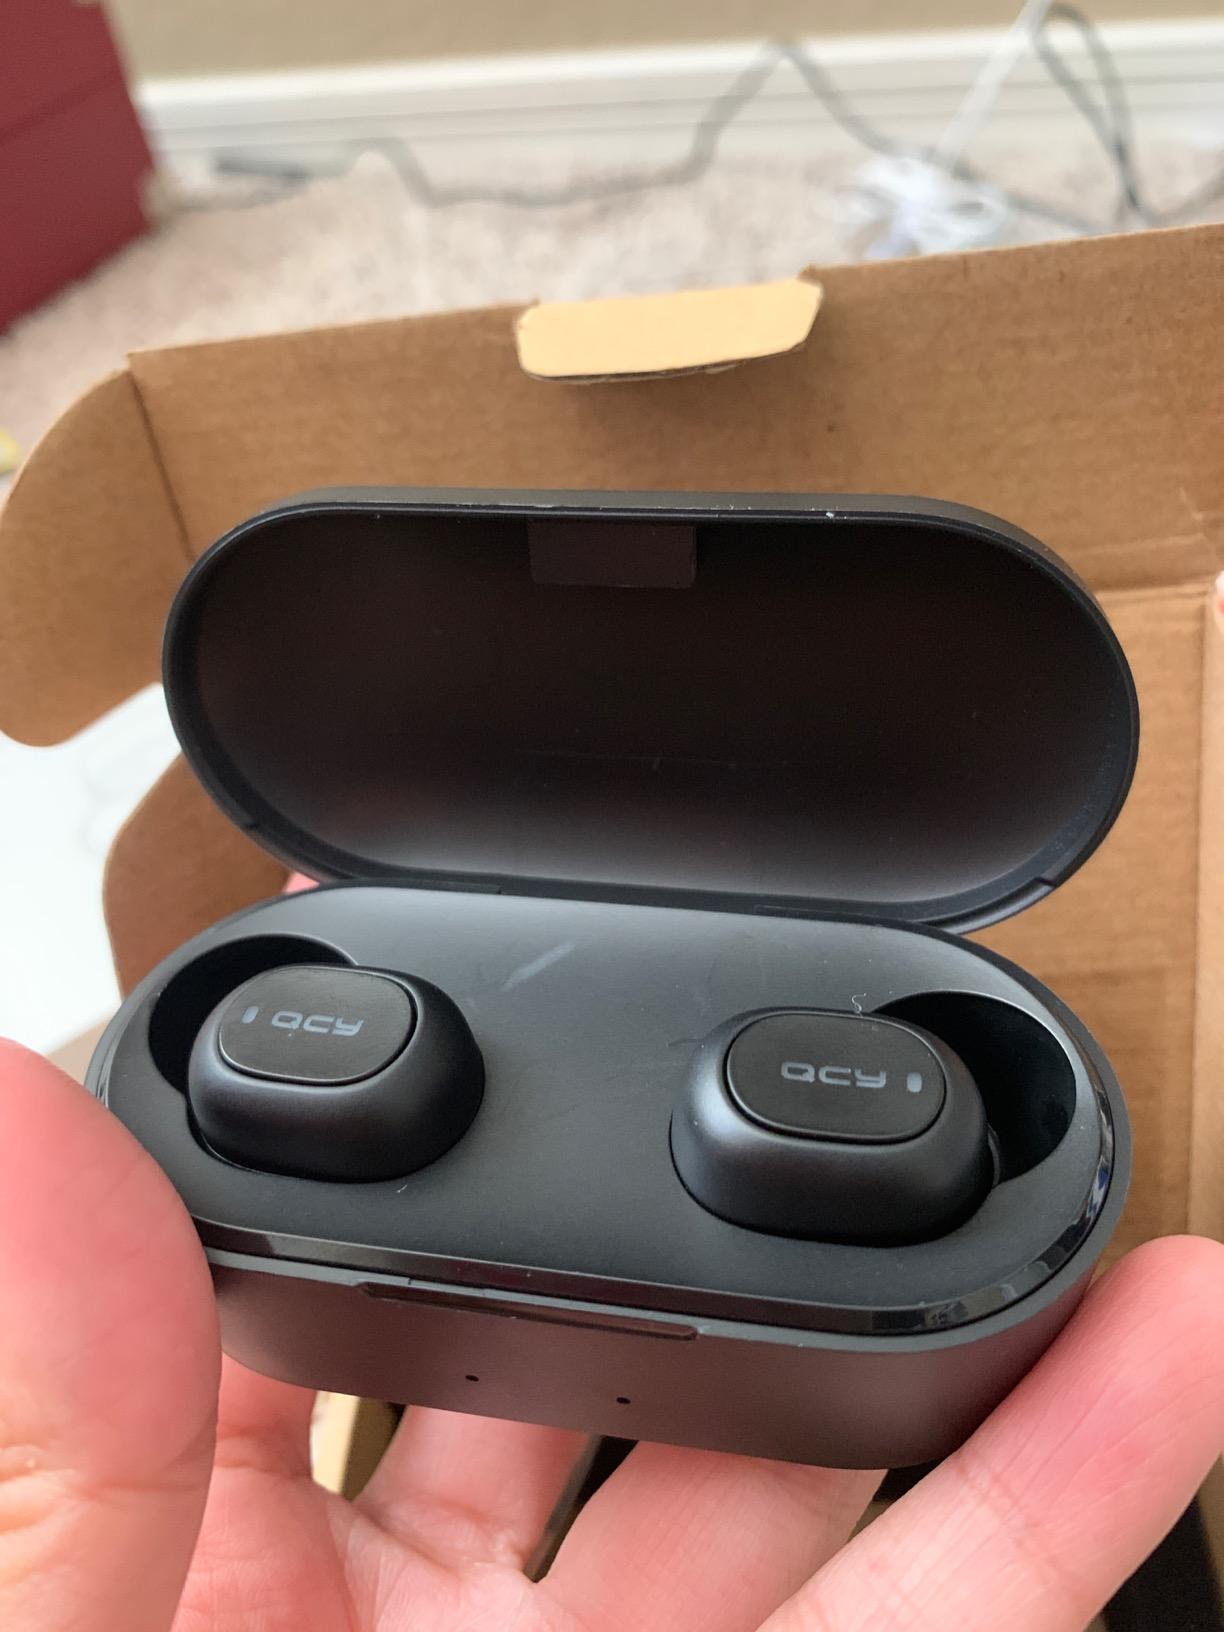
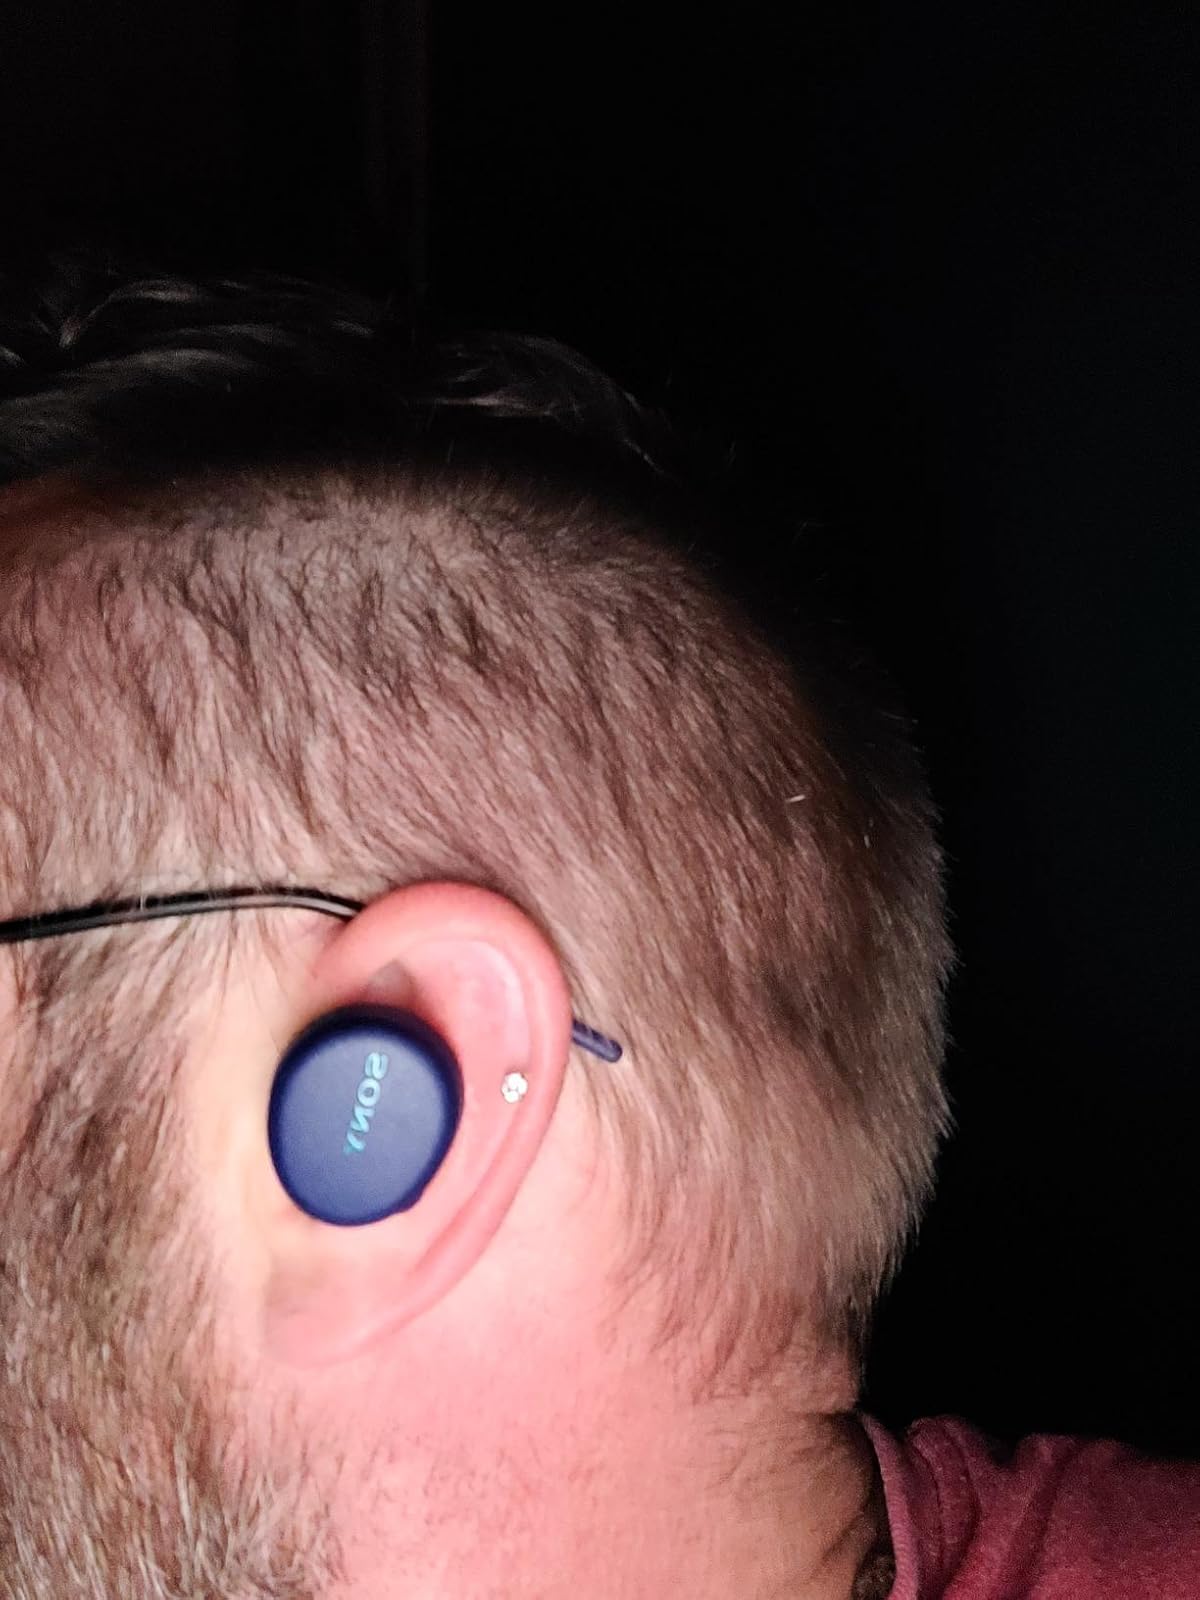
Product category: earbuds
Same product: no